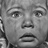
Emotion: sad